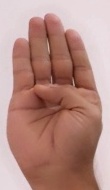
ASL sign: B